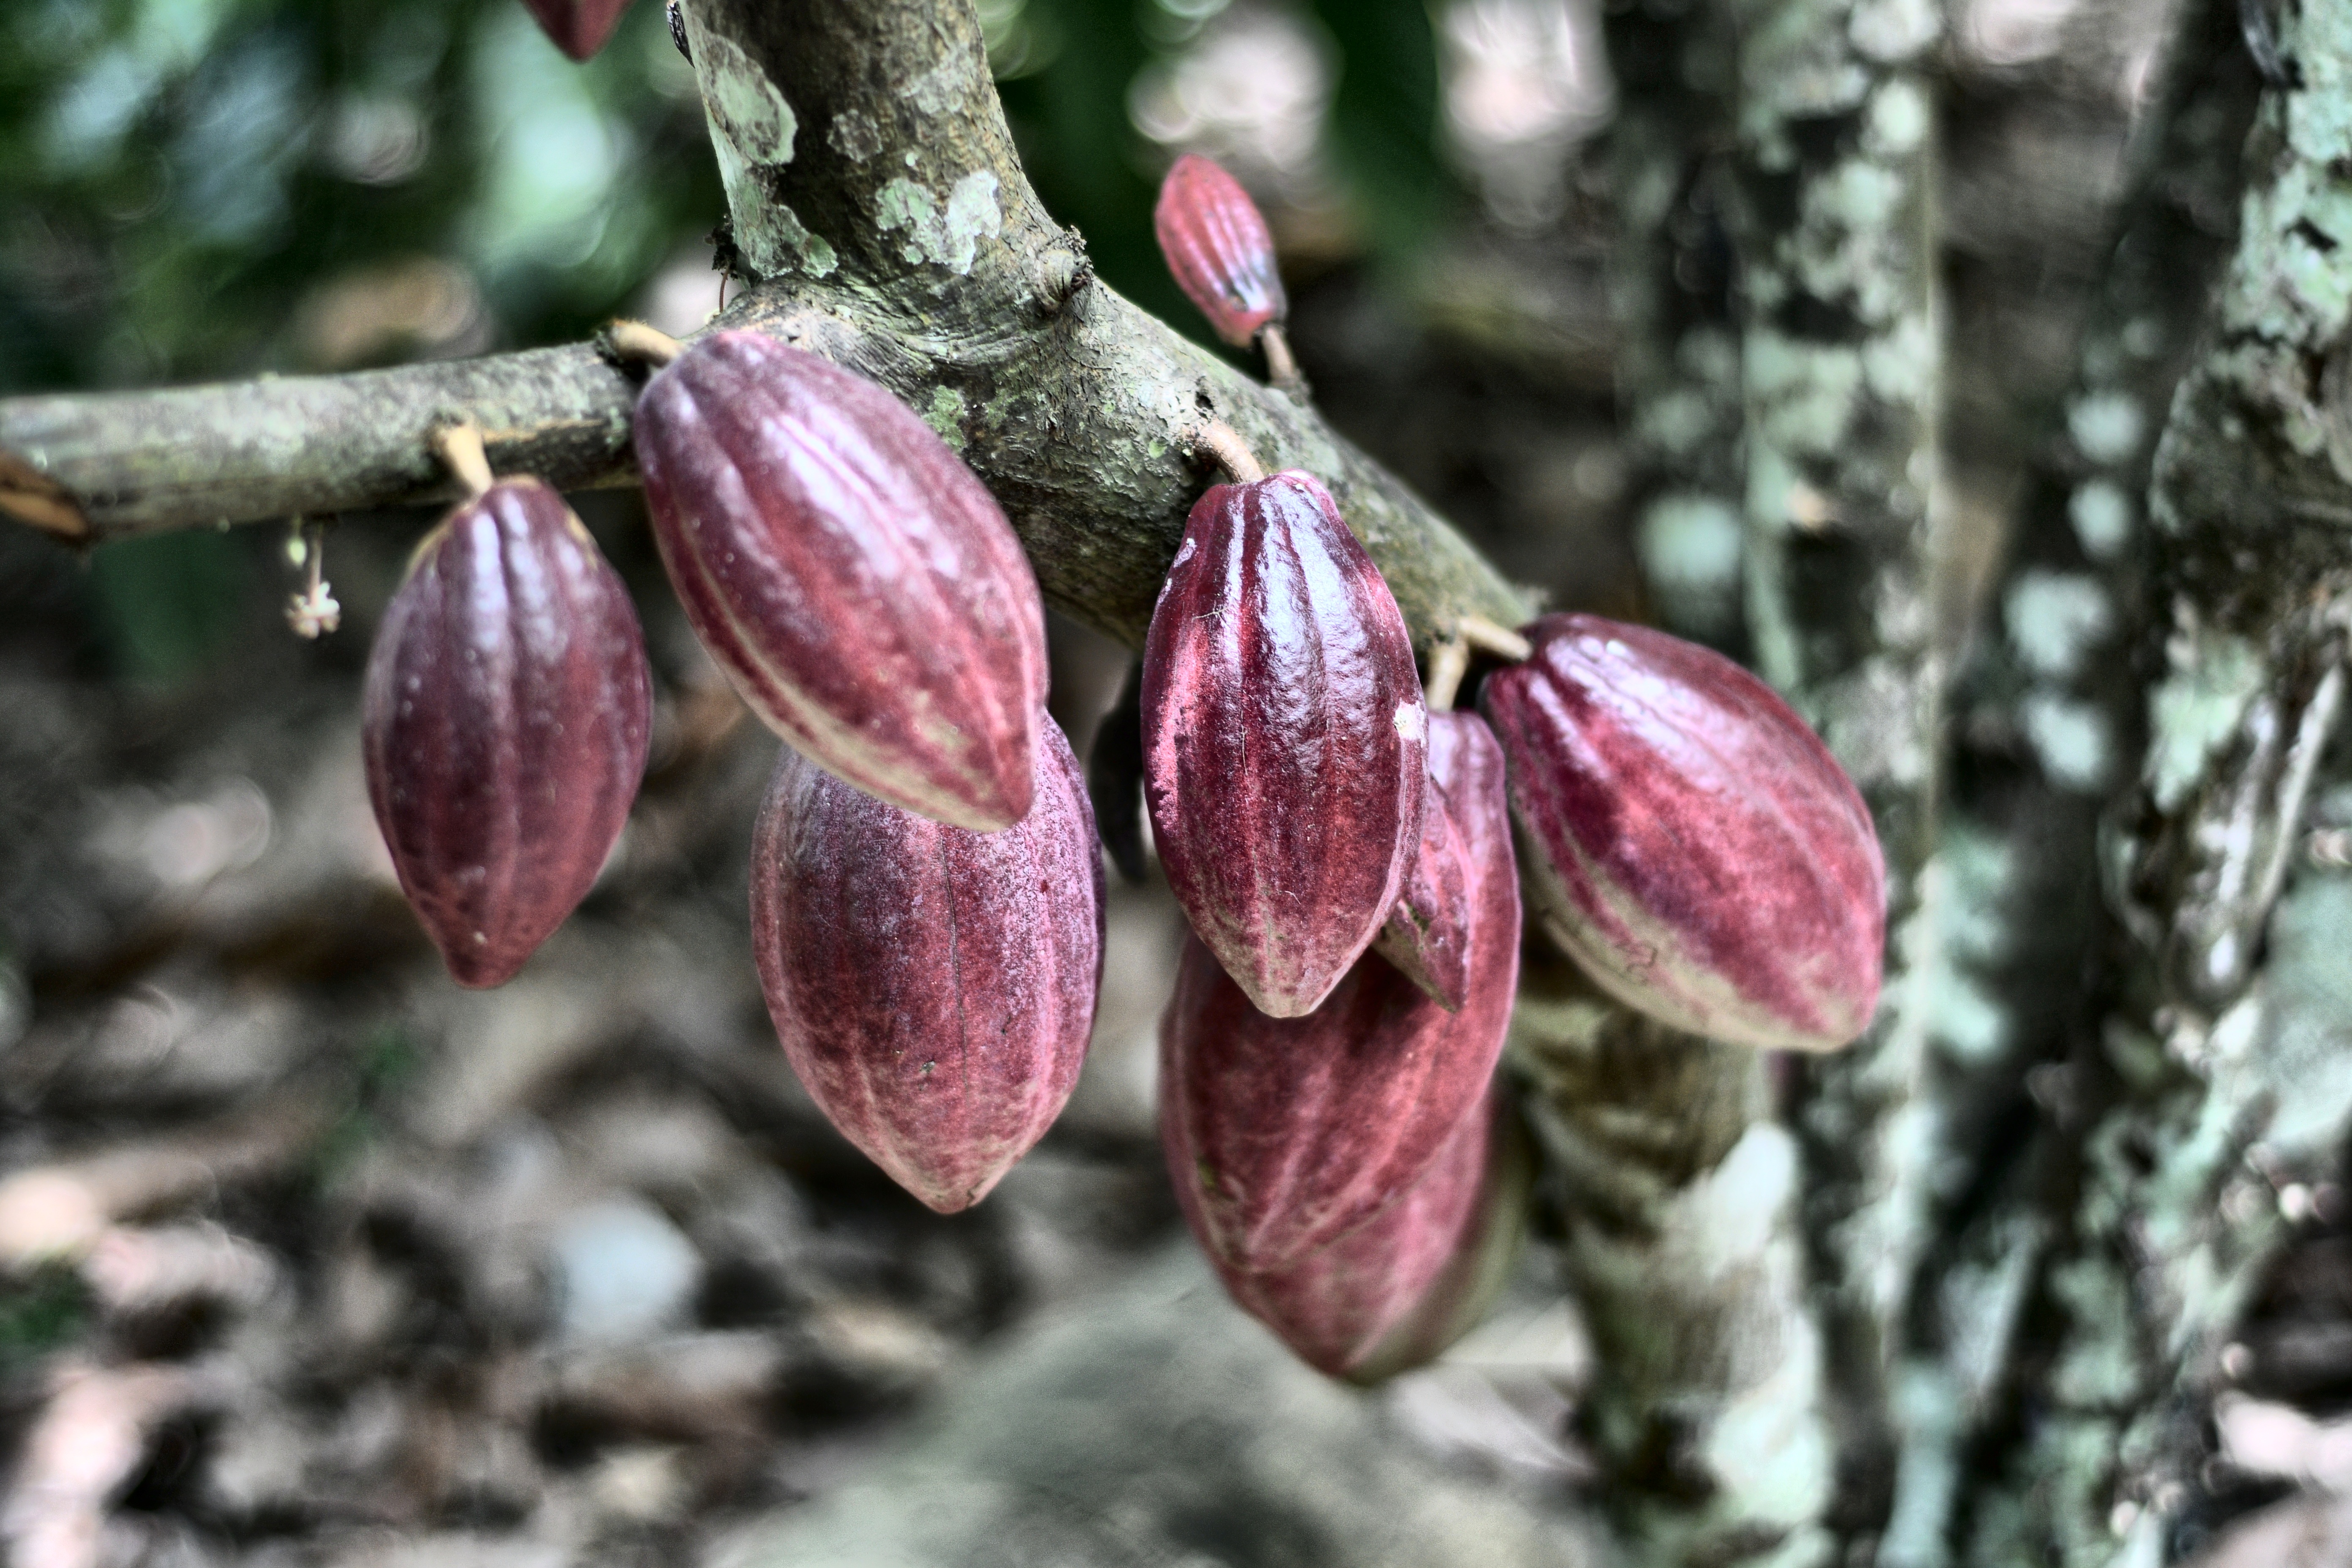
Maturity: unmature
Variety: Amelonado